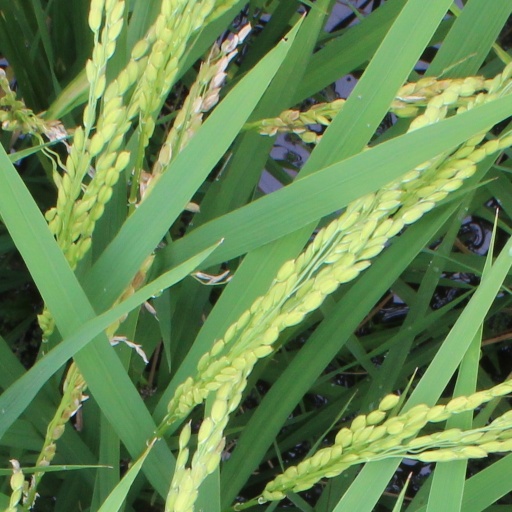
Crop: rice